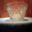
Label: bowl